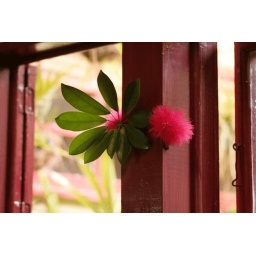
From my experience in Costa Rica, special rooms had flowers picked from the garden on the beds